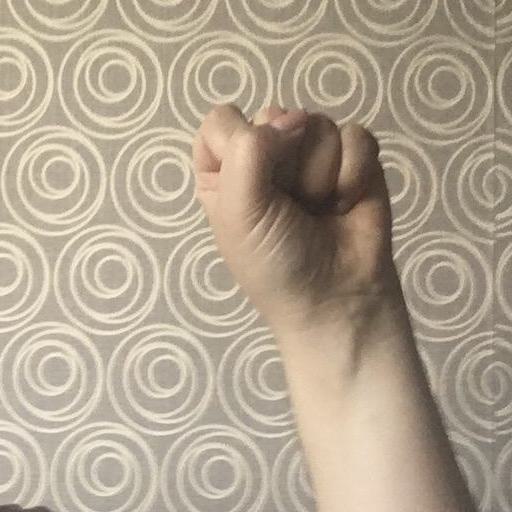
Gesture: fist